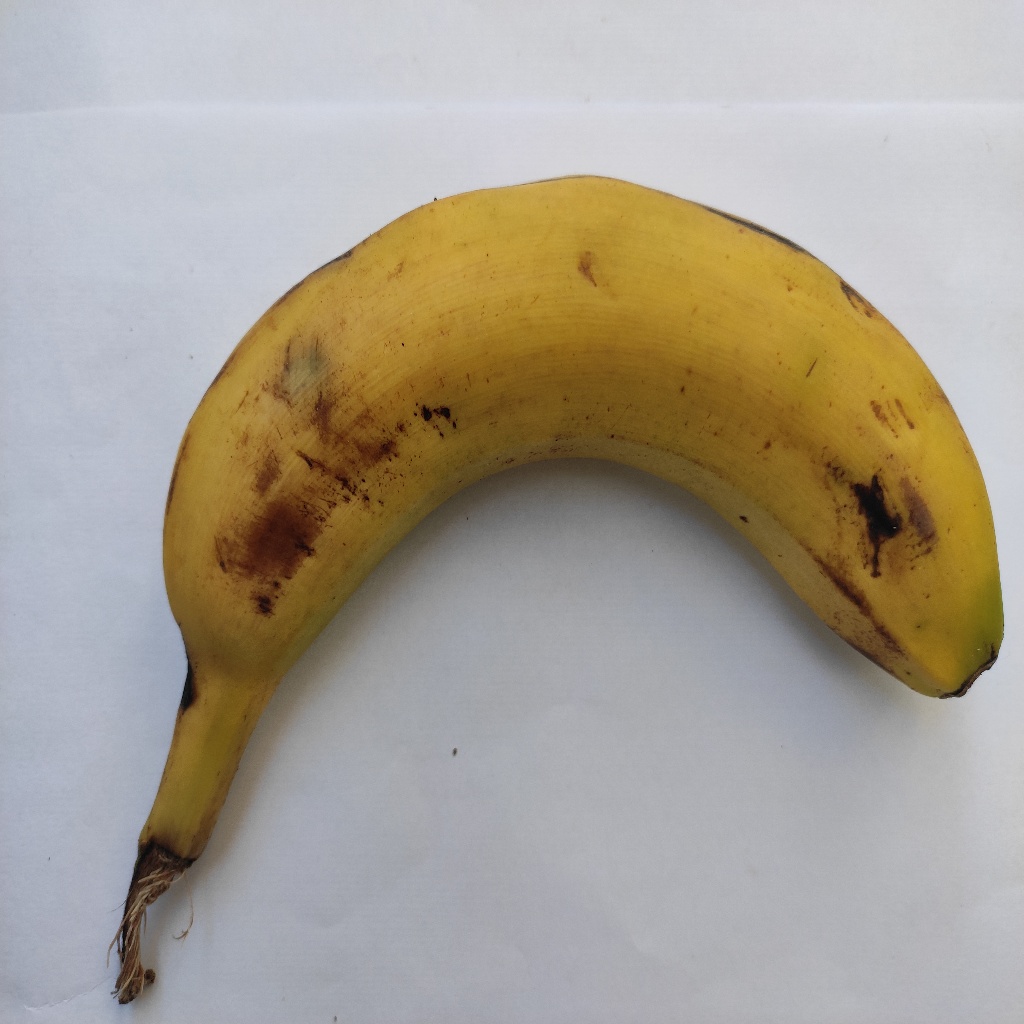
Crop: banana
Quality class: Class_B